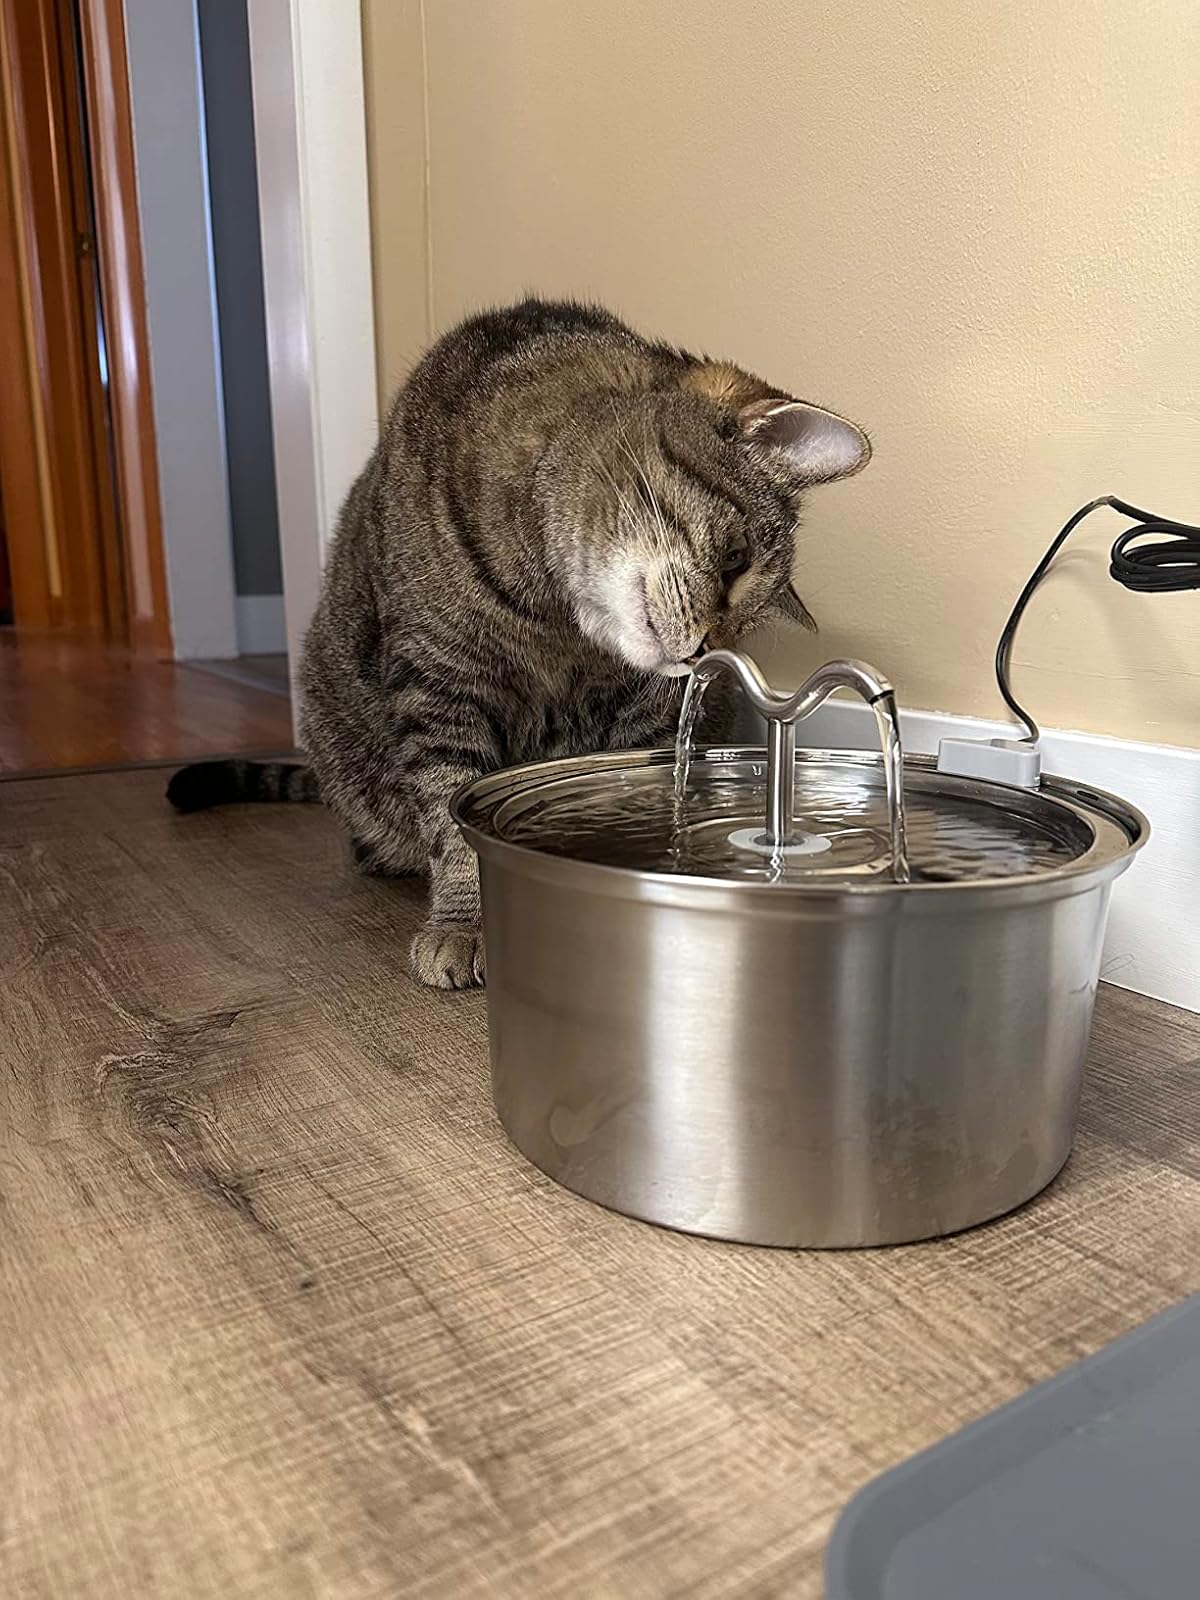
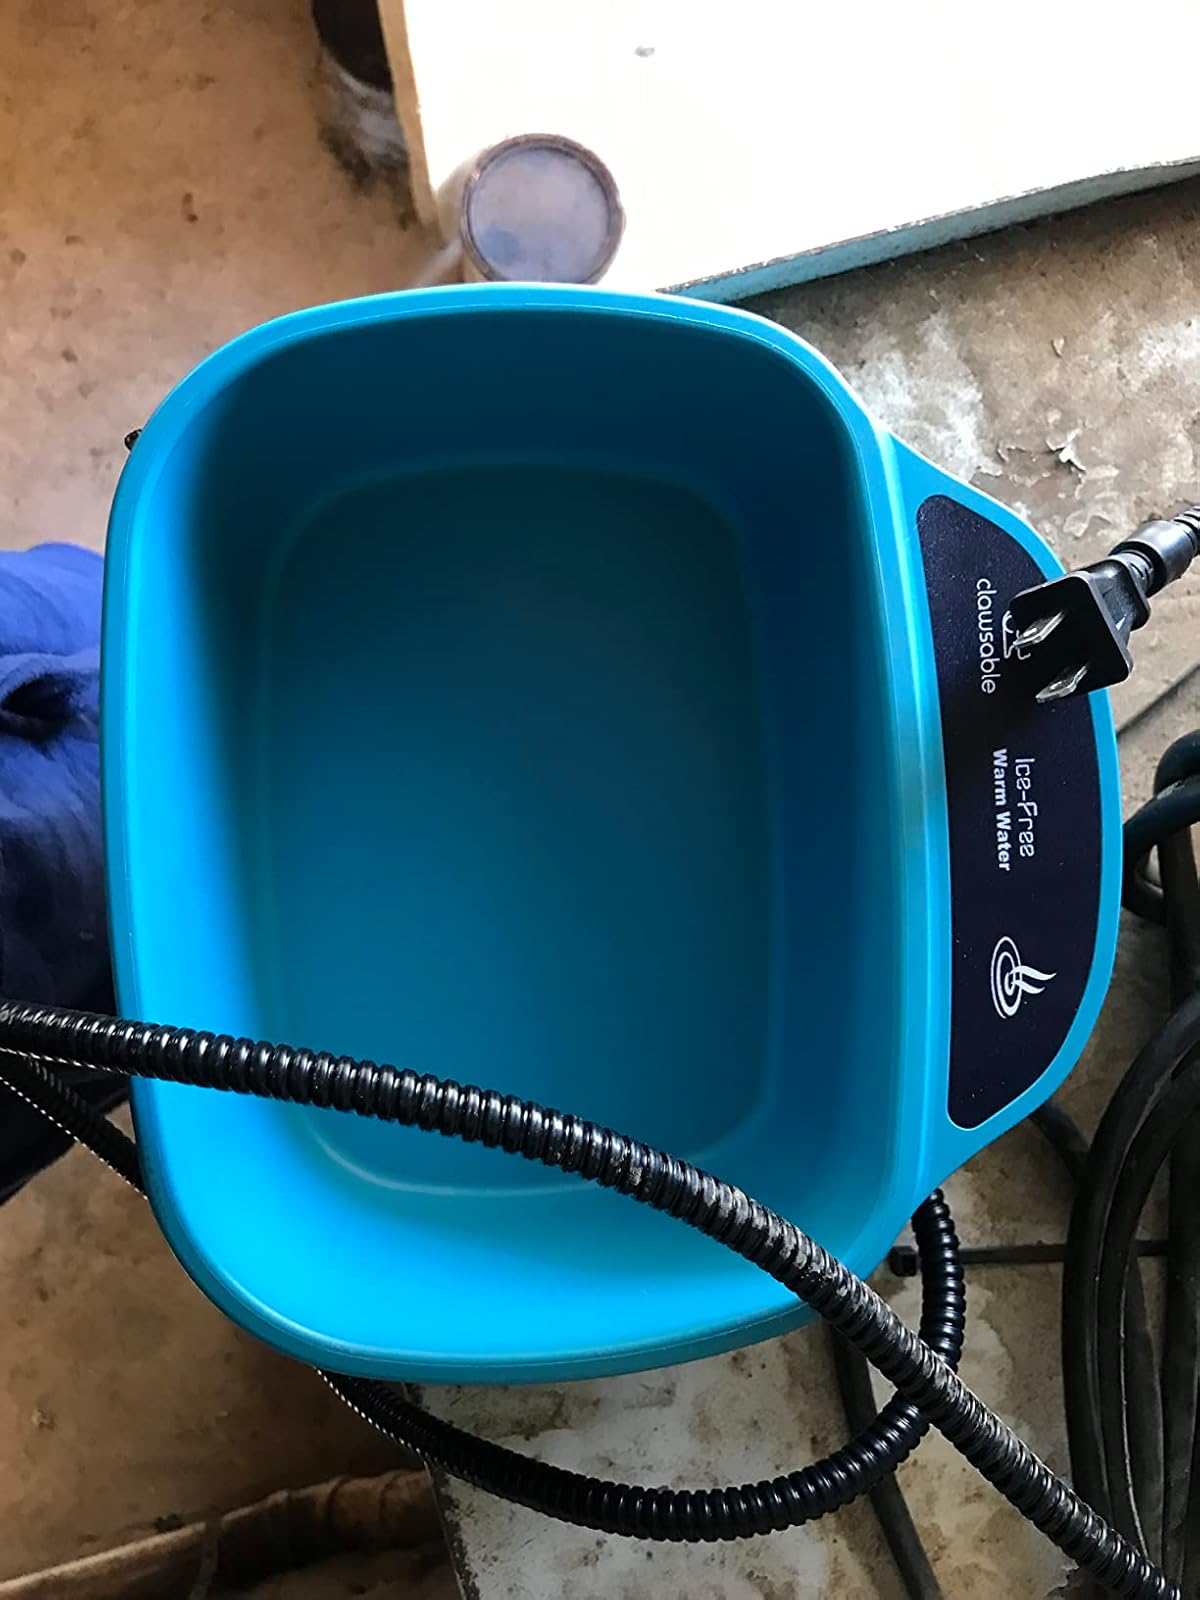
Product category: items_bowl
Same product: no